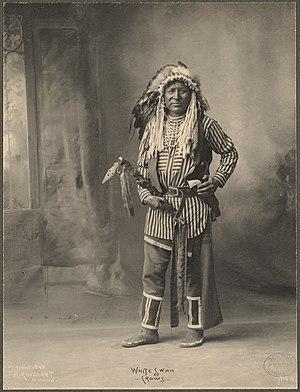
White Swan, ou Mee-nah-tsi-nous en crow, fut l'un des six éclaireurs crows du 7ᵉ régiment de cavalerie commandé par George Armstrong Custer au cours de la campagne de 1876 contre les Sioux et Cheyennes du Nord. Lors de la bataille de Little Bighorn dans la réserve indienne crow, White Swan rejoignit le détachement du major Marcus Reno et combattit à ses côtés, au sud du village. Parmi les 6 Crows ayant participé au combat, il fut reconnu comme le plus agressif, affrontant plusieurs guerriers sioux et cheyennes. Il fut aussi le seul à être blessé, à la main et au pied. Comme il ne pouvait plus se déplacer, Half Yellow Face, le chef des éclaireurs crows, l'emmena au campement de Reno, lui sauvant ainsi la vie.